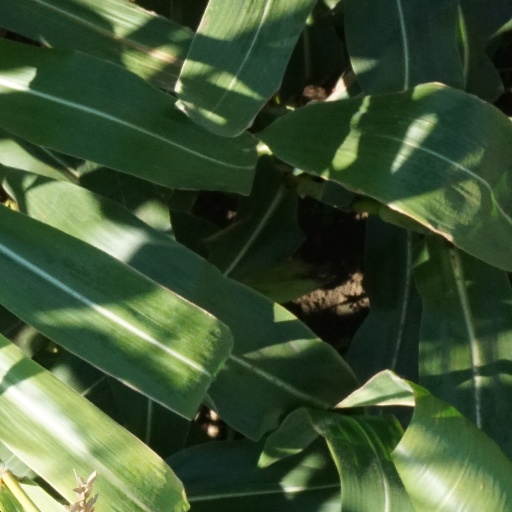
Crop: maize; corn